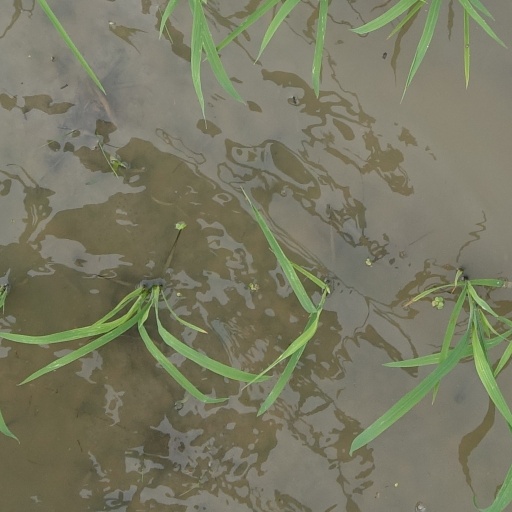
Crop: rice